The Flying Torpedo

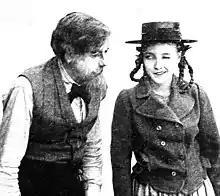
Hulda (Love) distracts the apothecary by winking at him

Erich von Stroheim played a small supporting role as An Evil German Officer.